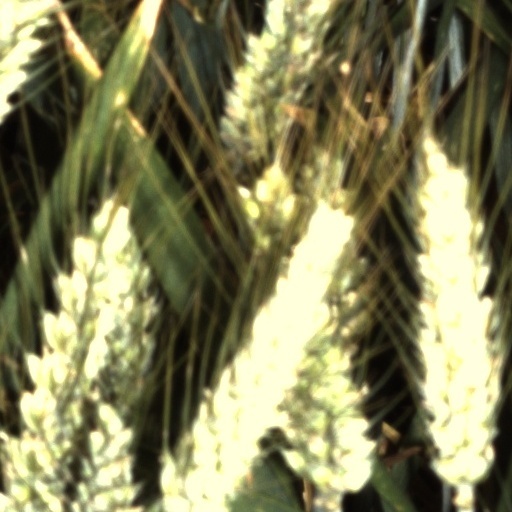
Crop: wheat